Luigi Colani

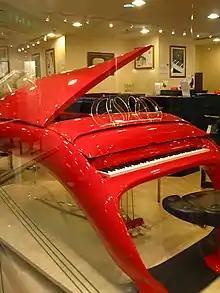
Schimmel Pegasus Piano, designed by Colani

In 1997 he designed the grand piano "Pegasus" in cooperation with the German piano manufacturer Schimmel Pianos, revolutionizing the traditional form and design of pianos. Schimmel builds no more than two of these instruments each year, and only to order. Celebrity owners of a Pegasus grand piano have included Prince, Lenny Kravitz, and Eddie Murphy.